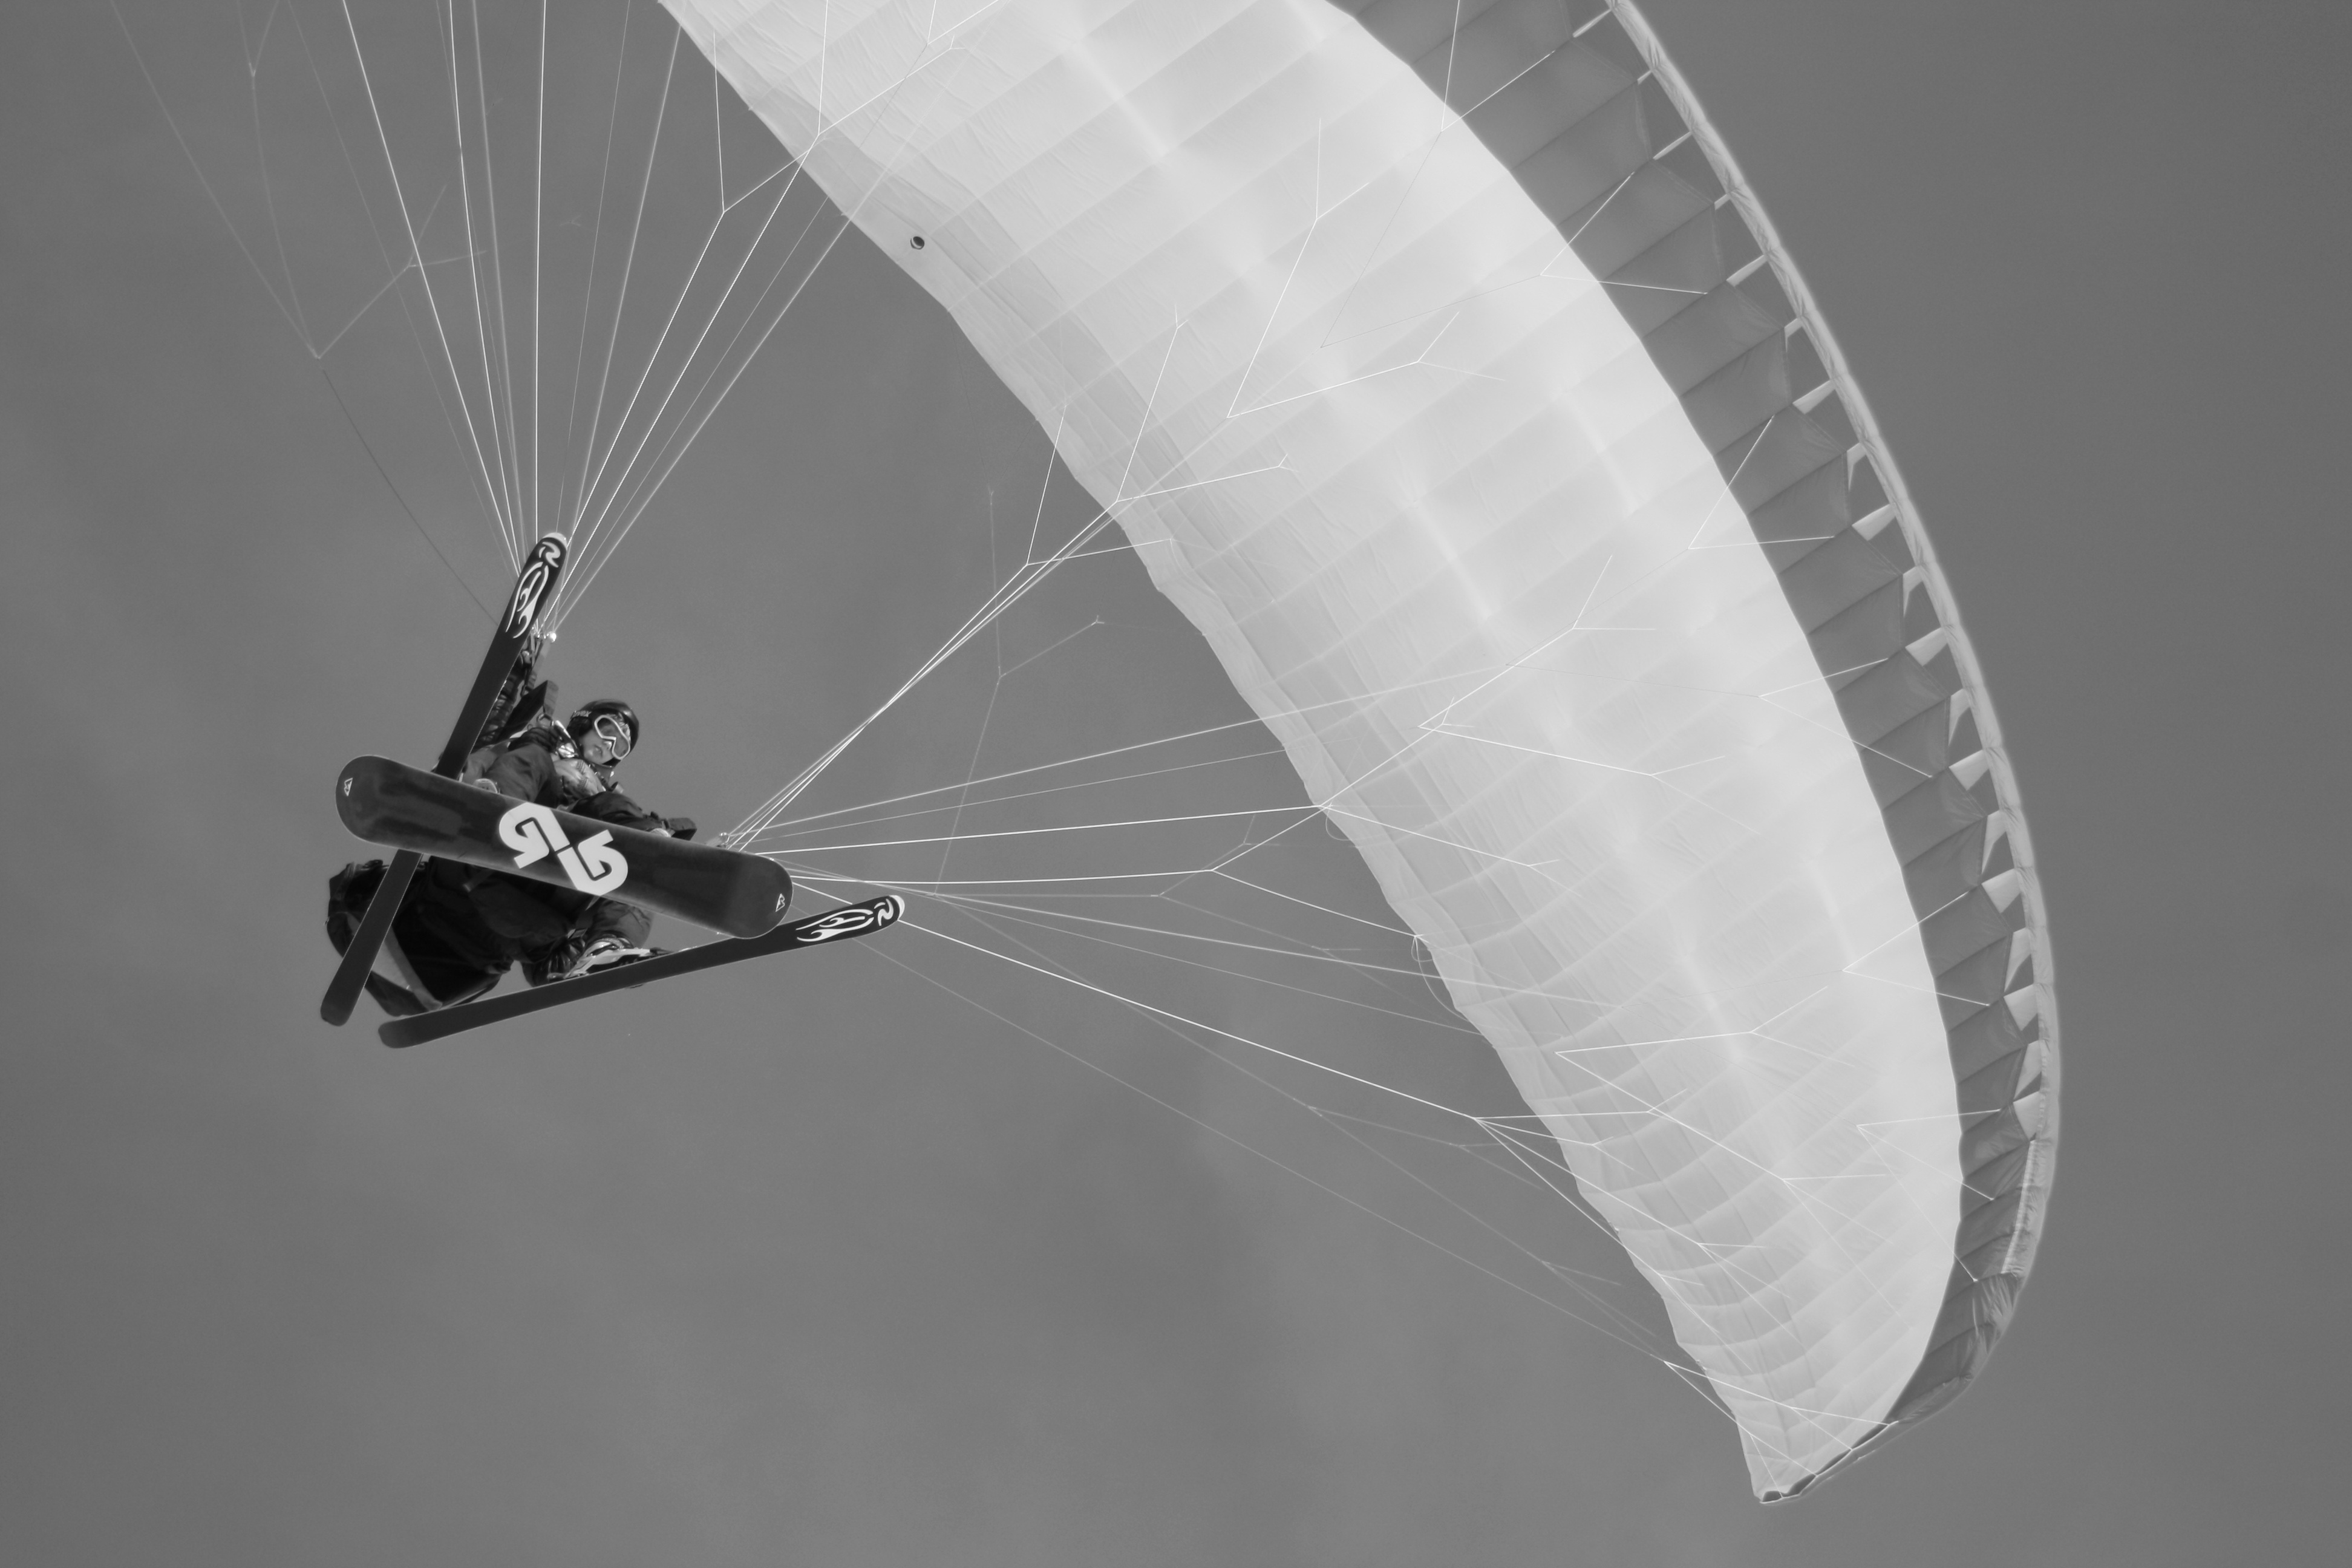
wing, black and white, white, wheel, flight, monochrome, extreme sport, parachute, paragliding, winter sport, sports, alps, ski, air sports, monochrome photography, atmosphere of earth, windsports